Ningxia Road station

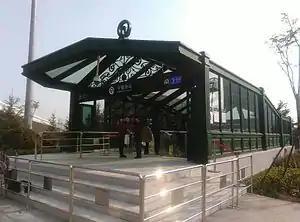

Ningxia Road is a station on Line 3 of the Qingdao Metro. It opened on 18 December 2016.